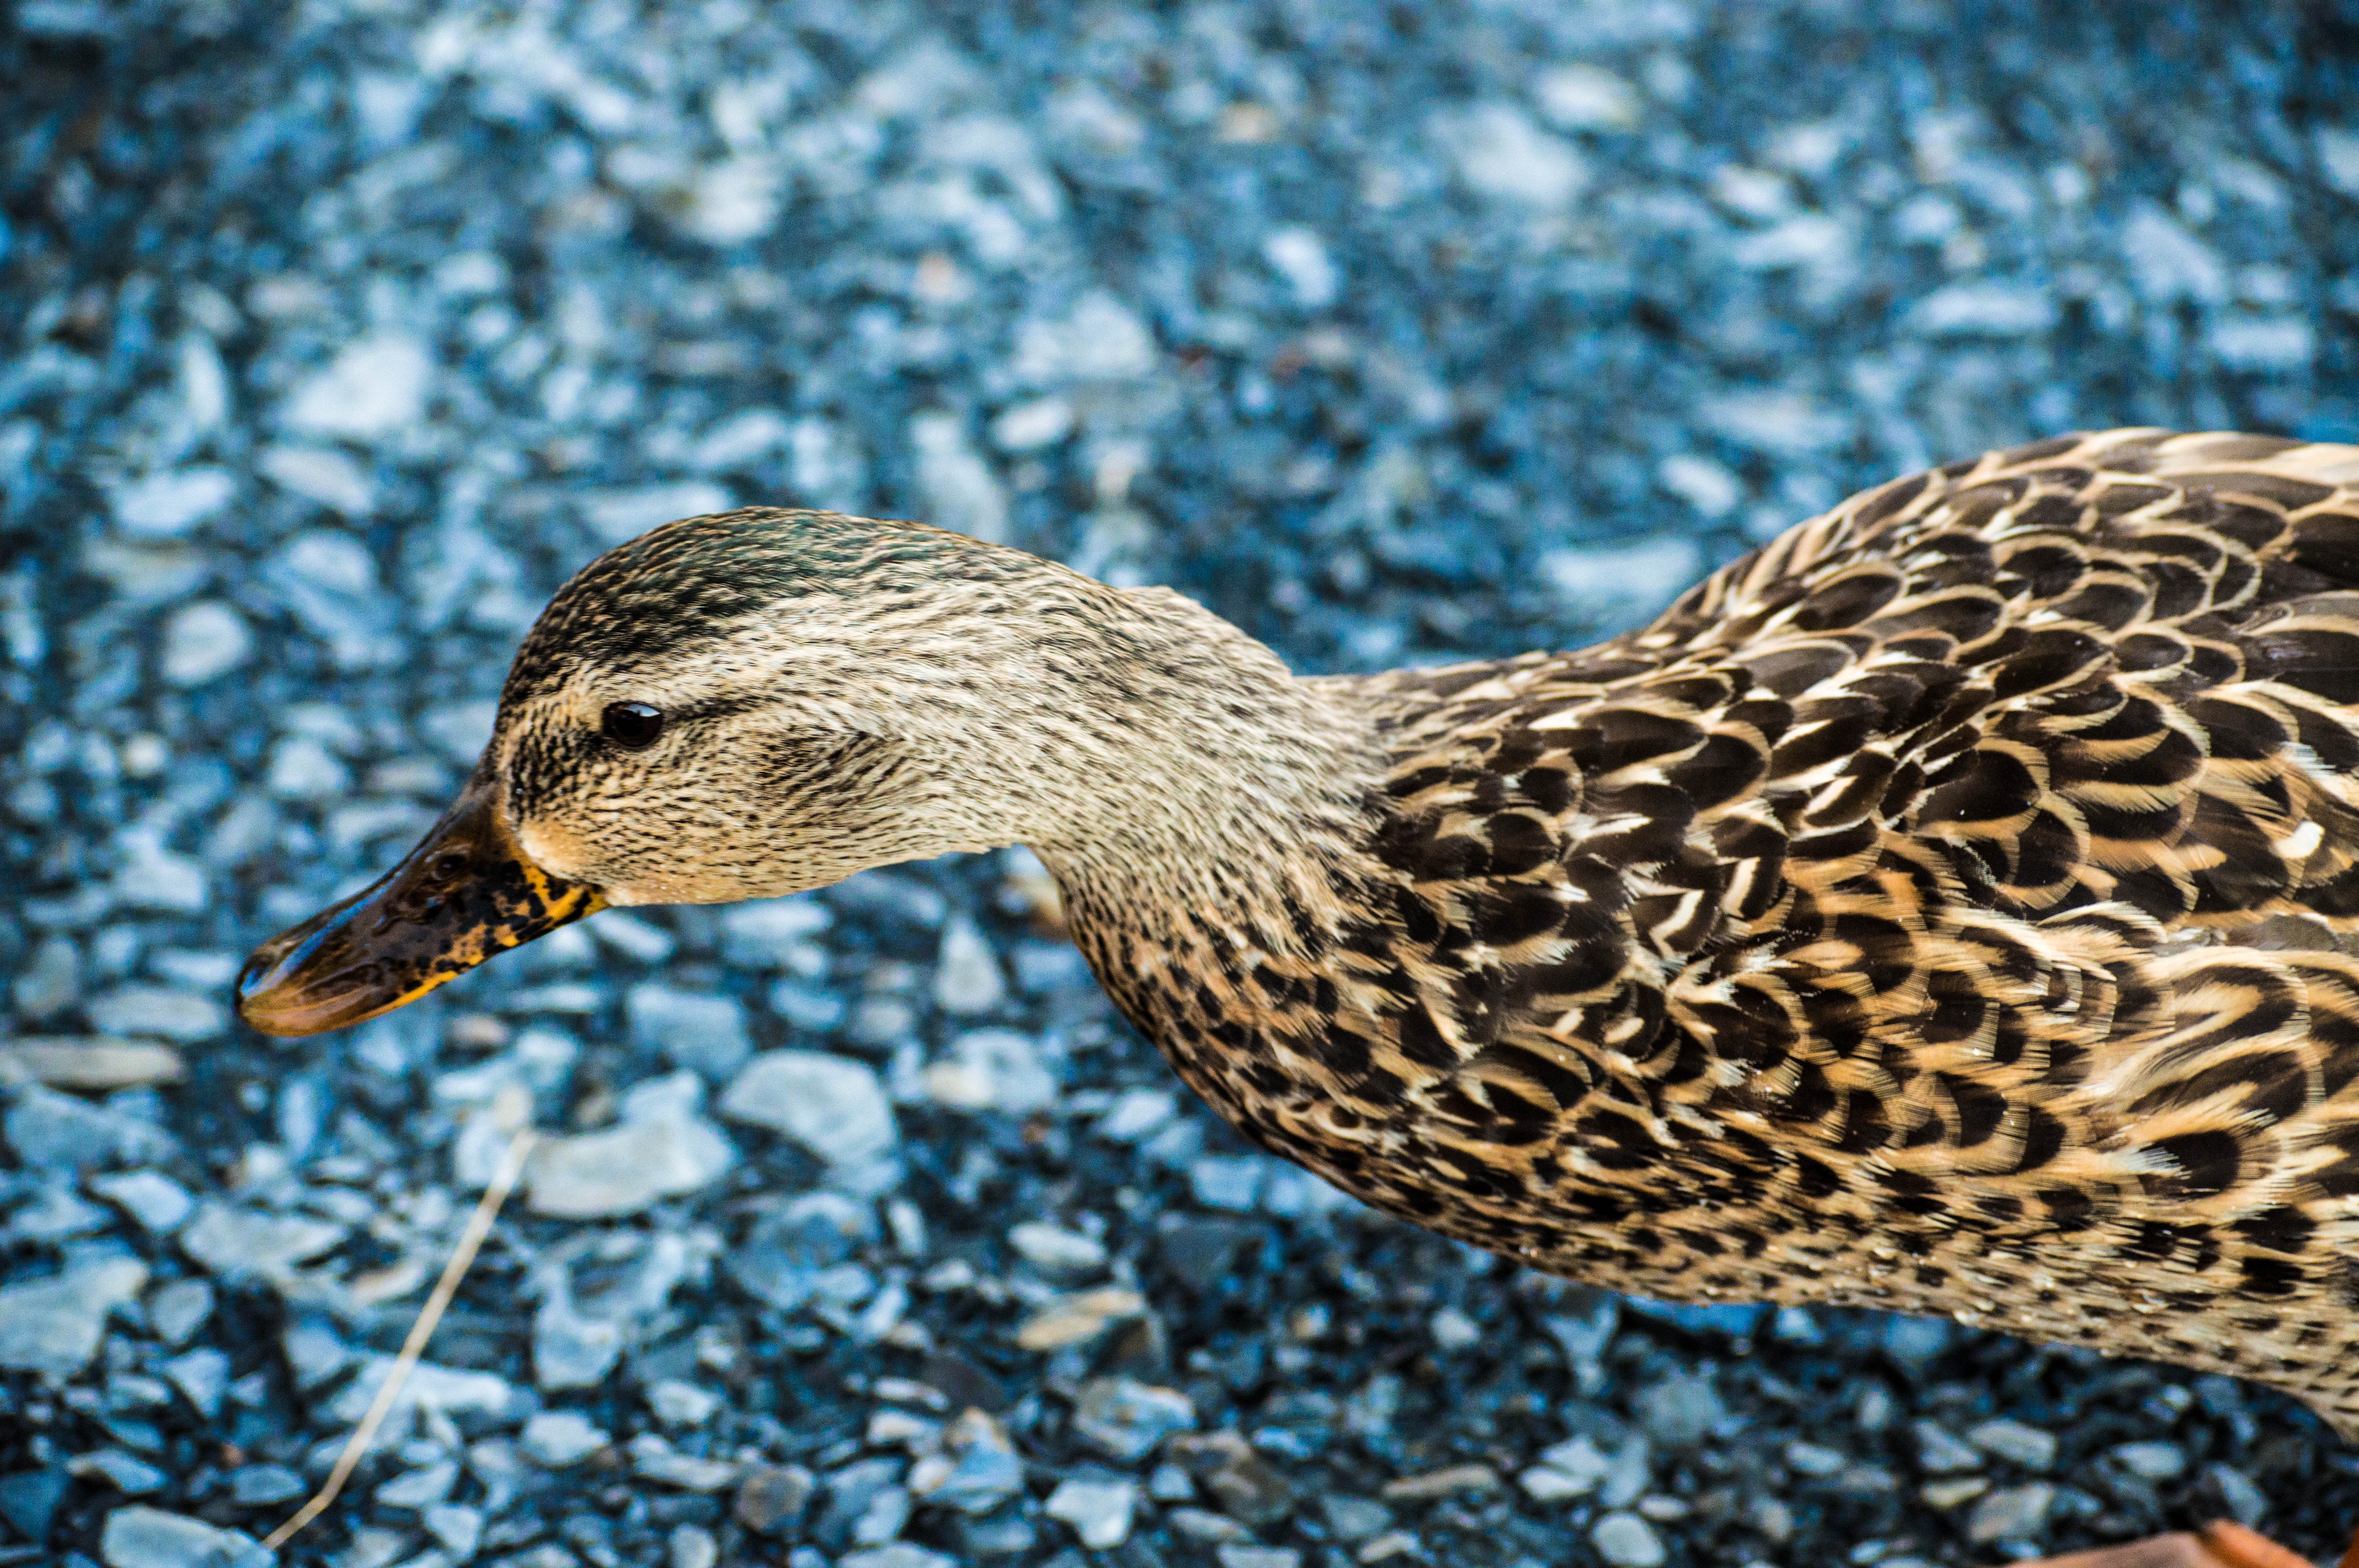
nature, bird, animal, wildlife, beak, fauna, close up, duck, animals, duckling, vertebrate, waterfowl, water bird, mallard, shorebird, wild duck, ducks geese and swans